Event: Nepal Earthquake
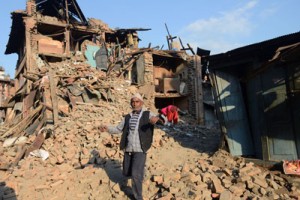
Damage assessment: damage